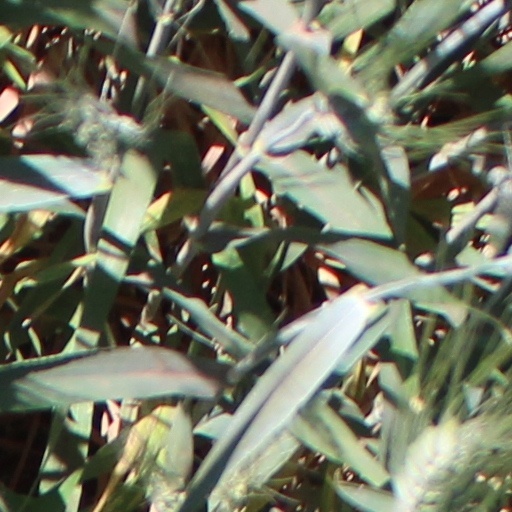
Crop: wheat